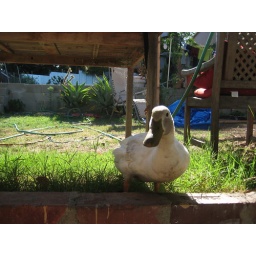
Our neighbors ducks got killed by Opossums he liked to hang out with our cats